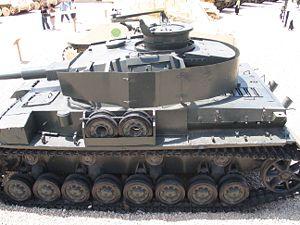
Un blindage est dit espacé lorsqu'il est composé de plusieurs plaques séparées par un espace vide.